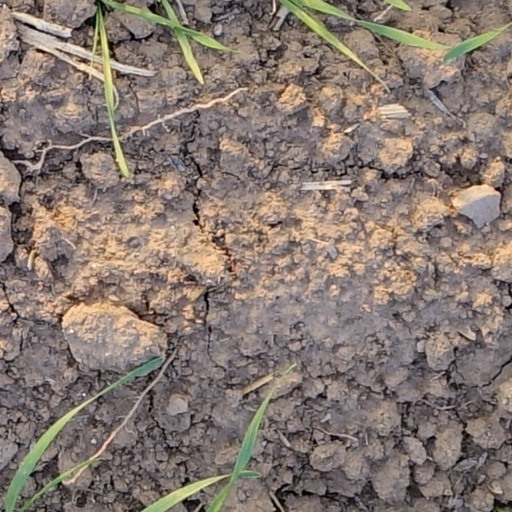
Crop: wheat